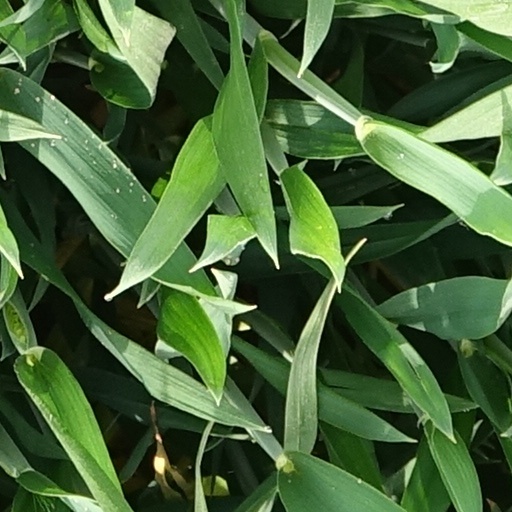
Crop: wheat